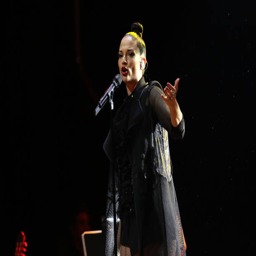
latin pop artist performs onstage .